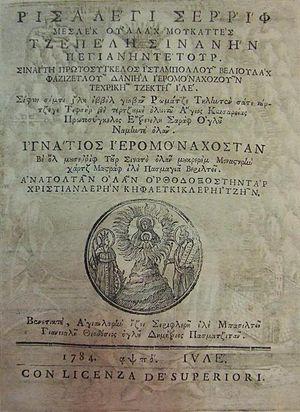
Le turc est une langue parlée principalement en Turquie et en Chypre du Nord. Il appartient à la famille des langues turques. Bien que les langues d'autres pays turcophones, principalement des républiques de l'ancienne URSS, soient proches du turc, il existe d'importantes différences phonologiques, grammaticales ou lexicales entre ces langues.